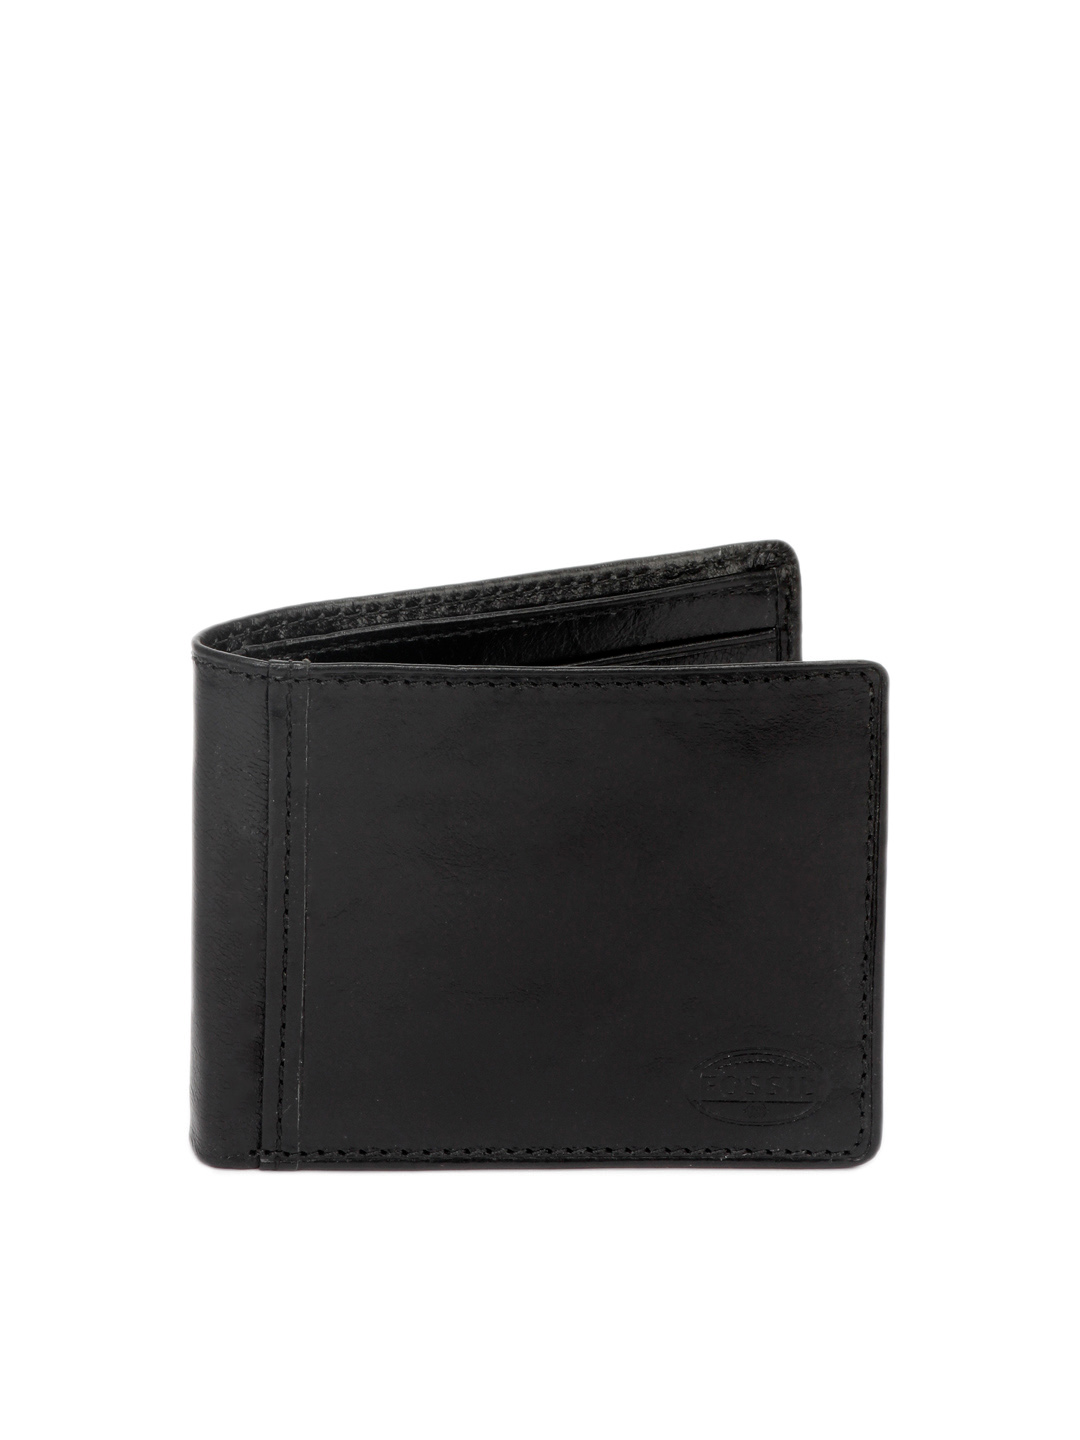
Fossil Men Black Transit Wallet
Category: Accessories / Wallets / Wallets
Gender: Men
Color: Black
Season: Winter 2016
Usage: Casual